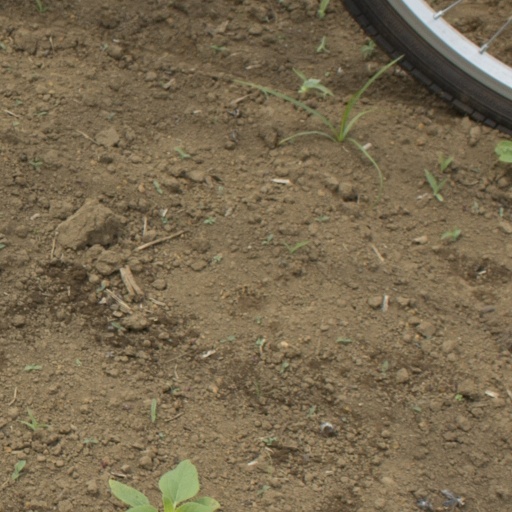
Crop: Jerusalem artichoke